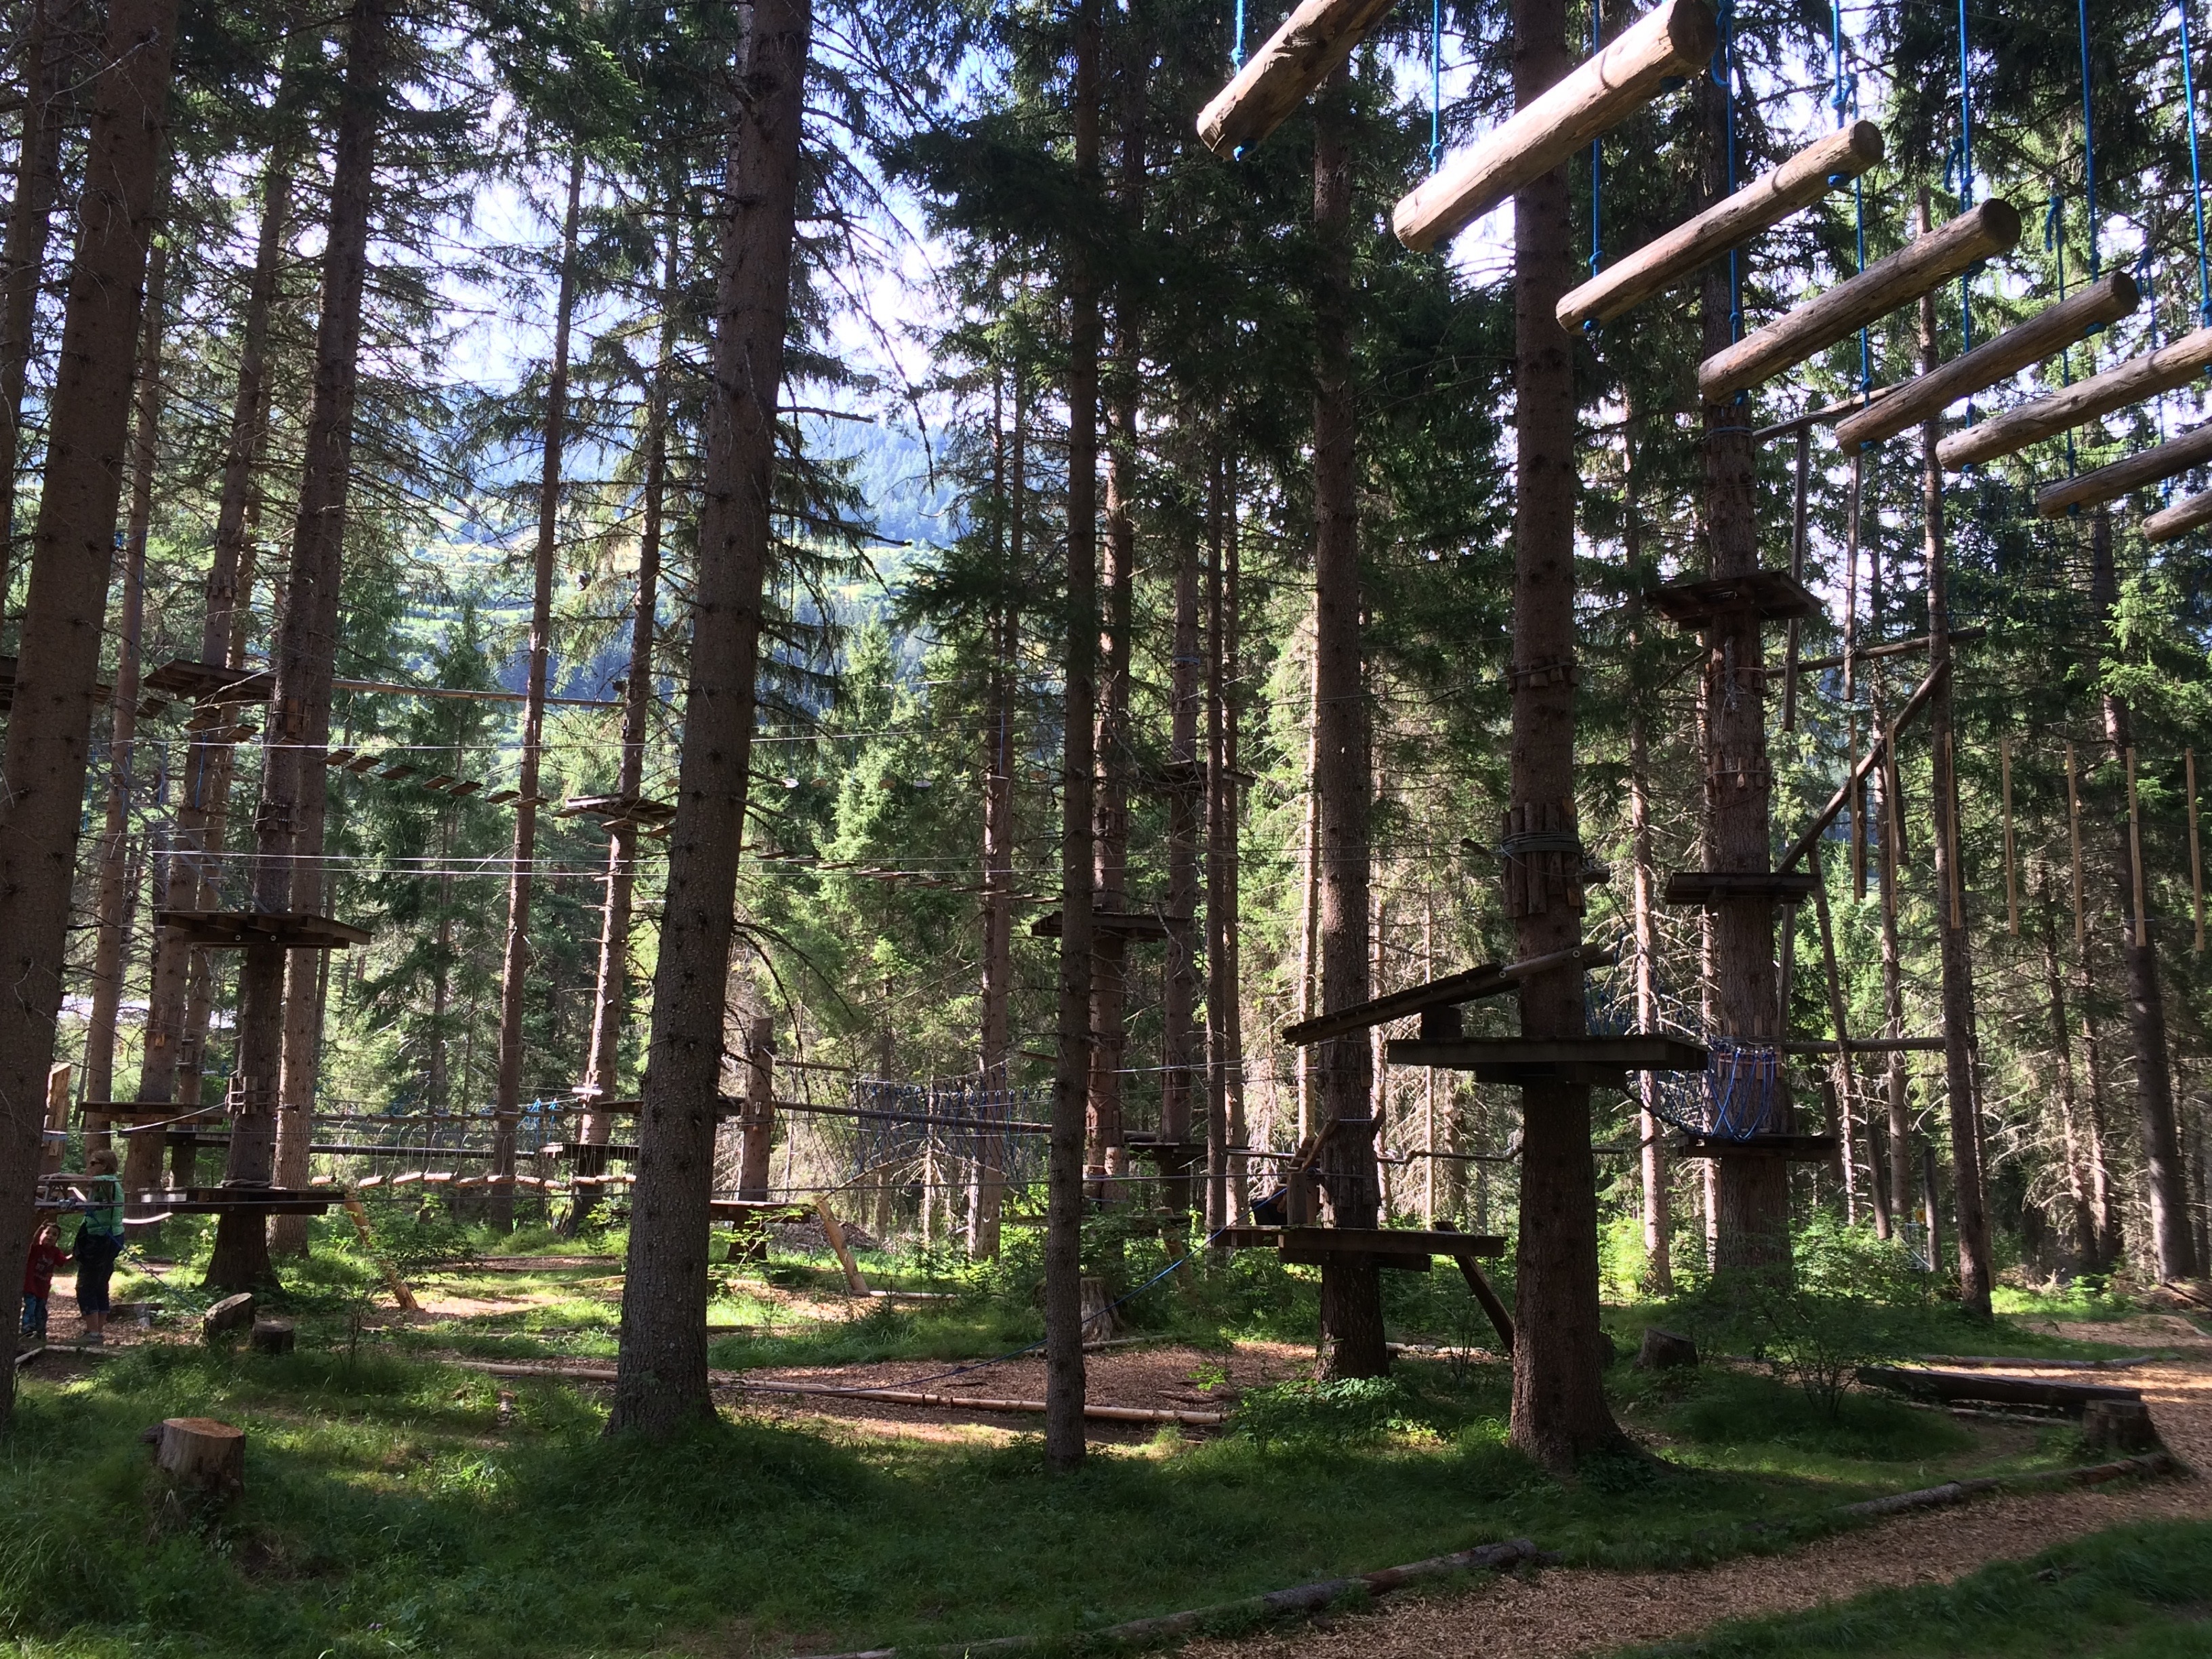
tree, forest, plant, park, grove, woodland, habitat, ecosystem, engadin, biome, rope park, natural environment, woody plant, temperate coniferous forest, scuol